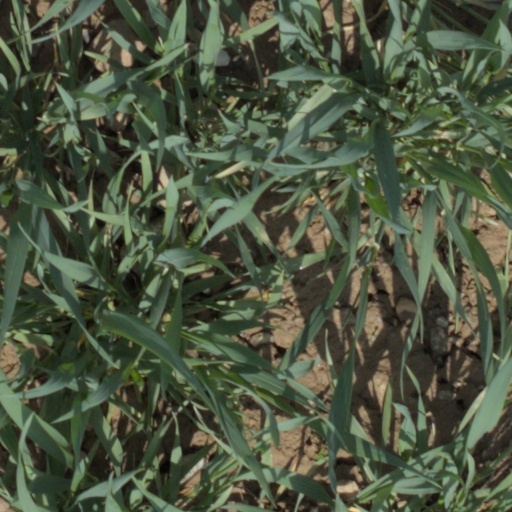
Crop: wheat